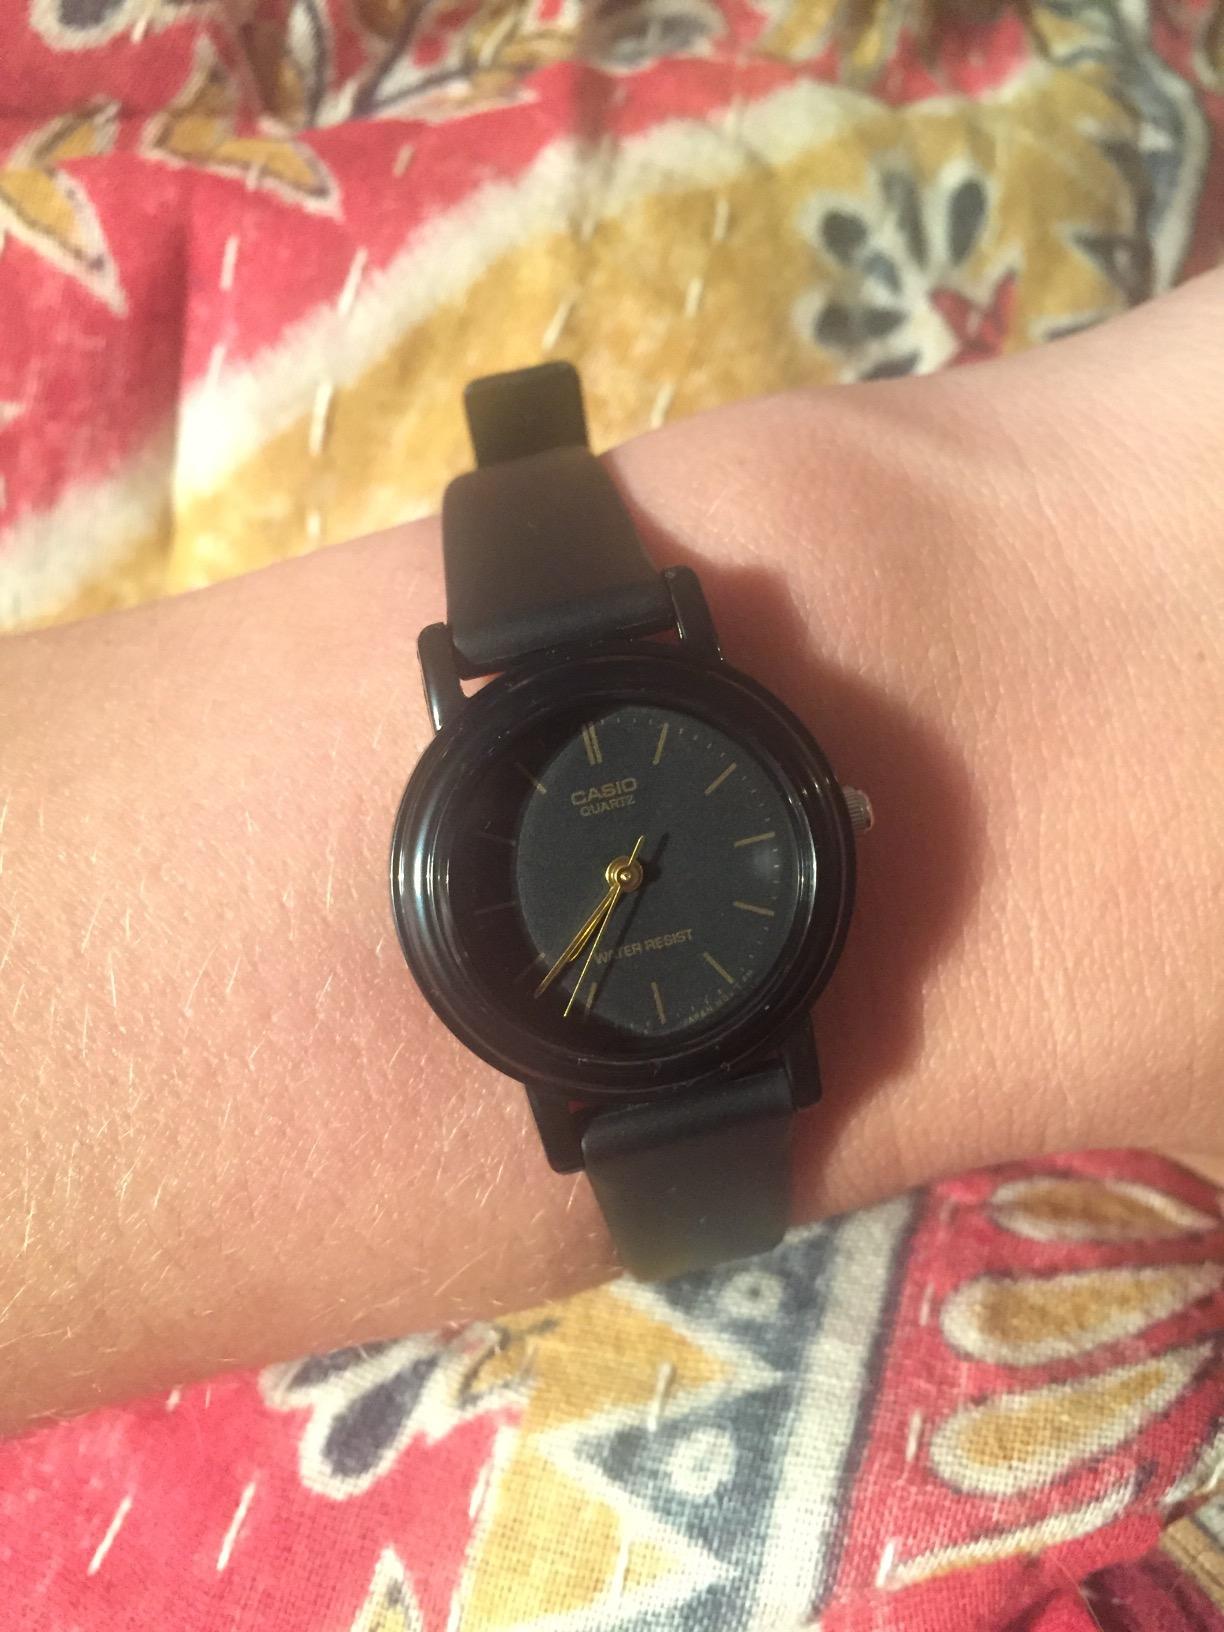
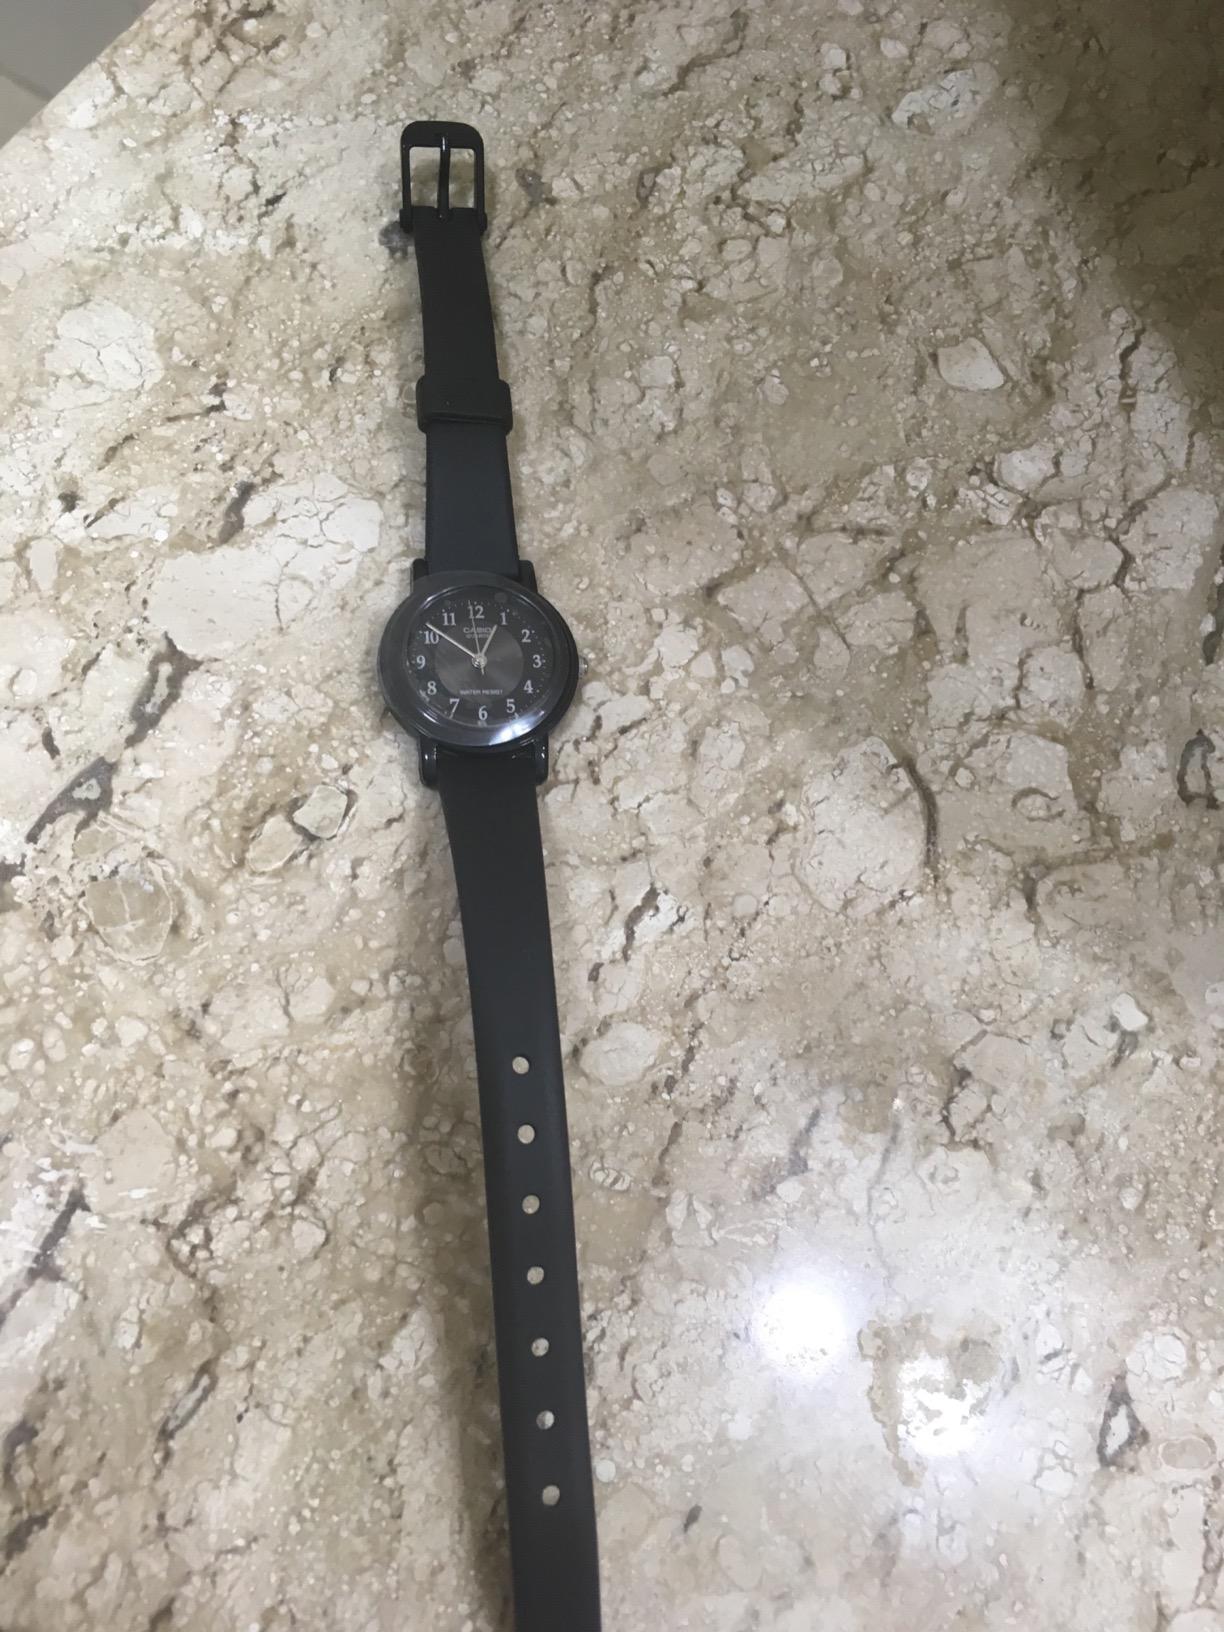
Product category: accessories_watch
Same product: no